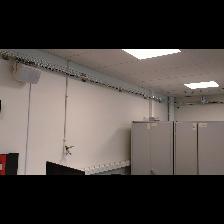
Label: NonHuman